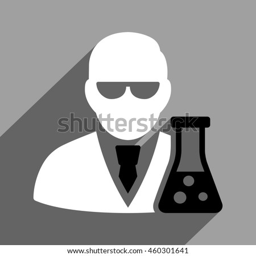
scientist with long shadow icon .